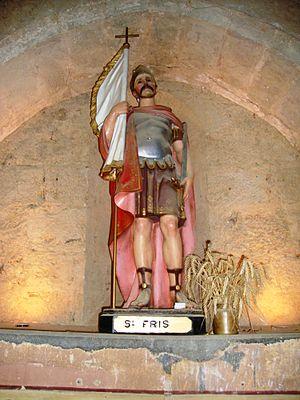
Bassoues (Gers) église paroissiale, statue St.Fris
Saint Fris est un saint légendaire, lié à l'histoire de la commune de Bassoues, qui aurait combattu contre les Sarrasins, serait mort au combat et aurait accomplit des miracles. Le personnage a donné son nom à la basilique de la commune de Bassoues.
L'église de la Nativité-Notre-Dame ou église Sainte-Marie est une église catholique située à Bassoues, en France.